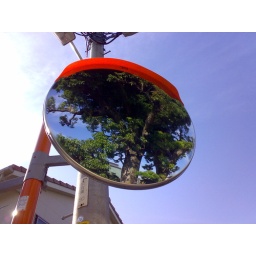
I found an old tree in the curved mirror near my house, Ibaraki, Osaka. I took the photo with my Nokia N73.